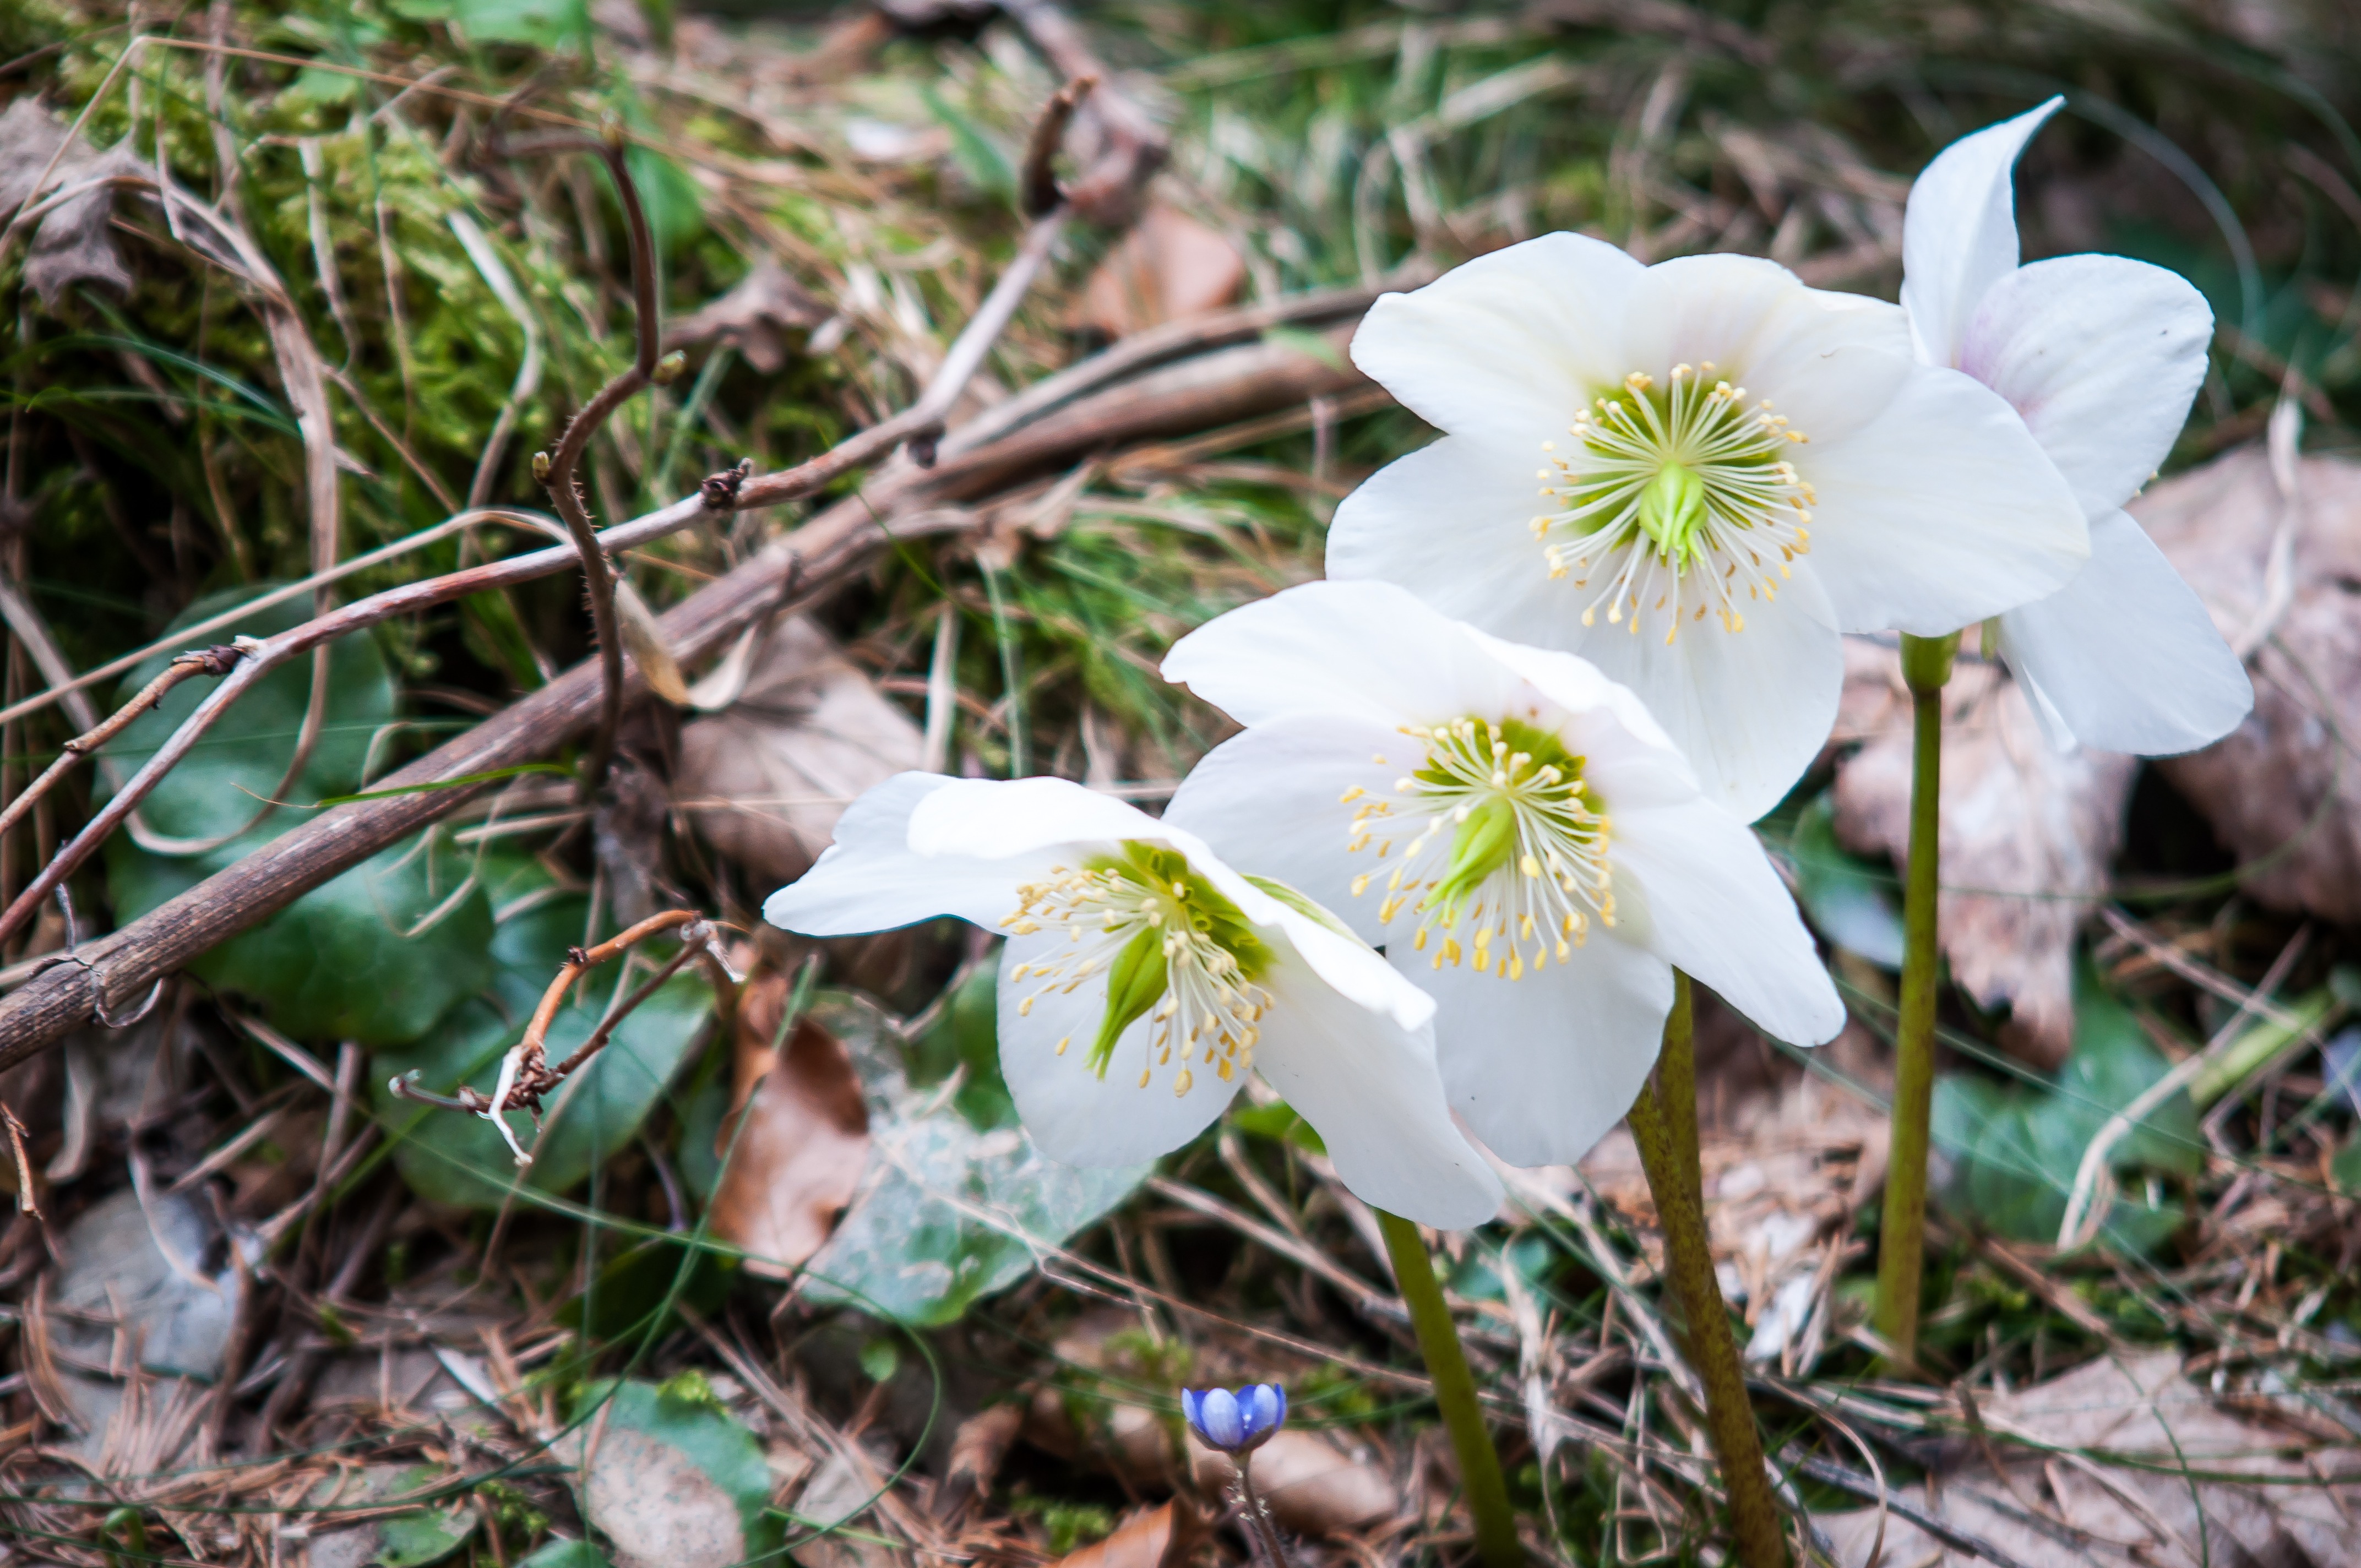
nature, blossom, plant, flower, botany, flora, white flower, wildflower, wild flowers, woodland, flowering plant, hellebore, christmas rose, anemone blanda, winterblueher, land plant